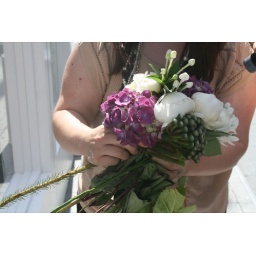
Mike gets shown flowers and cakes by wedding suppliers on day 2 of the Marry Me Microsoft challenge.